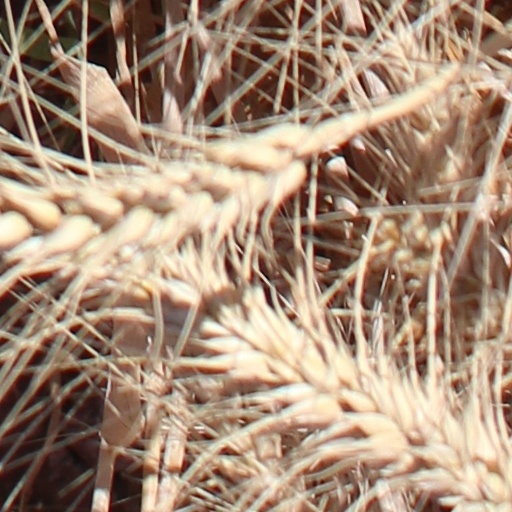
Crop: wheat